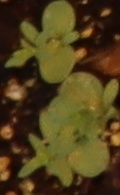
Label: Flax